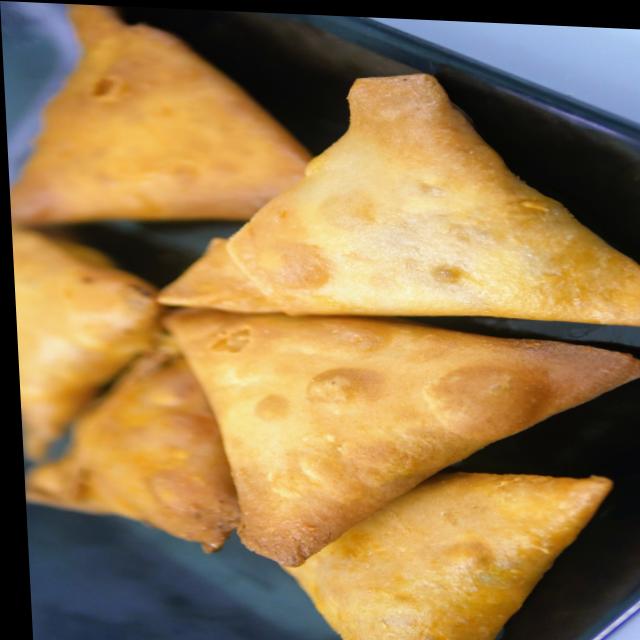
Dish: samosa